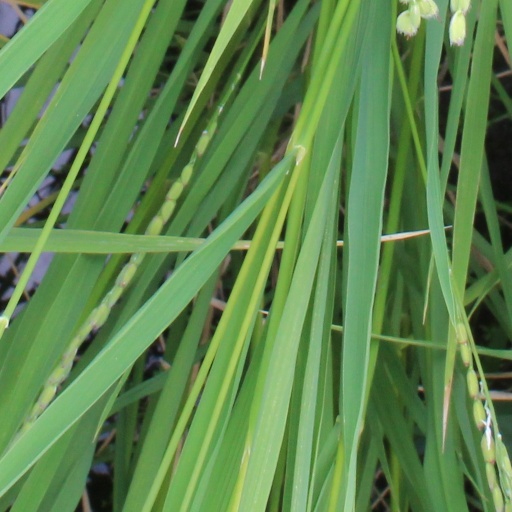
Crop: rice